Aircraft in fiction

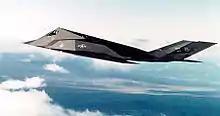
Lockheed F-117 Nighthawk

After appearing briefly in the 2003 "Hulk" film, the F-22 made its major Hollywood debut in the 2007 film "Transformers" and its as the form taken by the Decepticon character Starscream in addition to numerous USAF fighters that engaged during the initial and climactic battles. The film crew was allowed to film actual Raptors in flight, unlike previous computer-generated appearances, because of the military's support of director Michael Bay. The Raptors were filmed at Edwards Air Force Base.